Harry Söderman

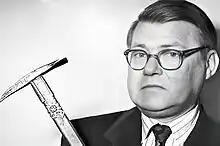

Harry Söderman (24 August 1902 – 16 March 1956) was a Swedish police officer and criminalist. In his native Sweden, he went by the nickname "Revolver-Harry".